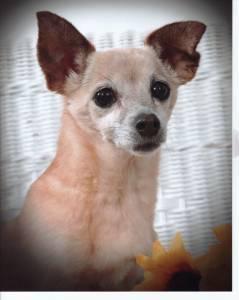
chihuahua